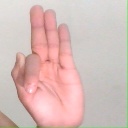
अक्षर: फ